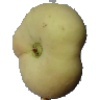
Label: peach_flat